Royal Corps of Colonial Troops

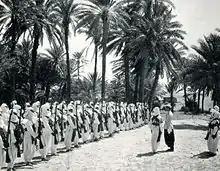
Turban wearing Muslim Colonial Troops in white dress uniforms (Genina, 1936)

The Royal Italian Army started to modernize the colonial units in the mid-1930s. For the Second Italo-Ethiopian War in 1935 and at the outset of World War II, it also created infantry divisions manned by colonial troops: